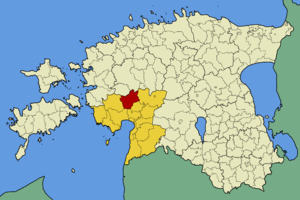
La Commune de Halinga est une municipalité rurale d'Estonie située dans le Comté de Pärnu. Elle s'étend sur une superficie de 365 km² et a 2 899 habitants au 1ᵉʳ janvier 2012.